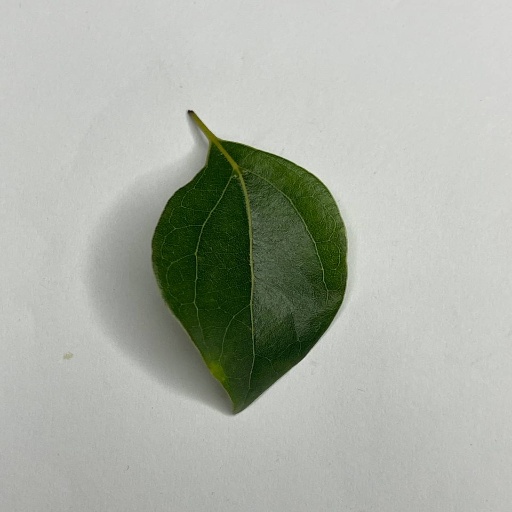
Species: Camphor
Leaf condition: Healthy Leaf